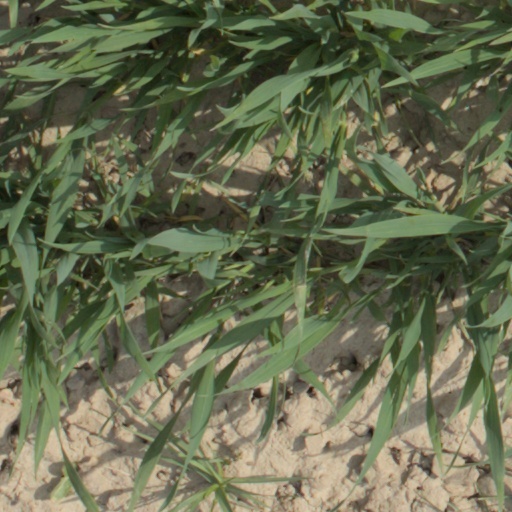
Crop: wheat